Jerusalem War Cemetery, Chouain

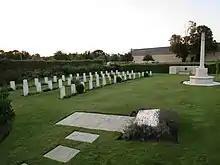
Jerusalem War Cemetery

Jerusalem War Cemetery is one of the smallest Second World War cemetery of Commonwealth soldiers in Normandy, France. It is located between Bayeux and Tilly-sur-Seulles, close to the commune of Chouain. The cemetery contains 46 known Commonwealth war graves, 1 Czech grave, and 1 unknown British grave.